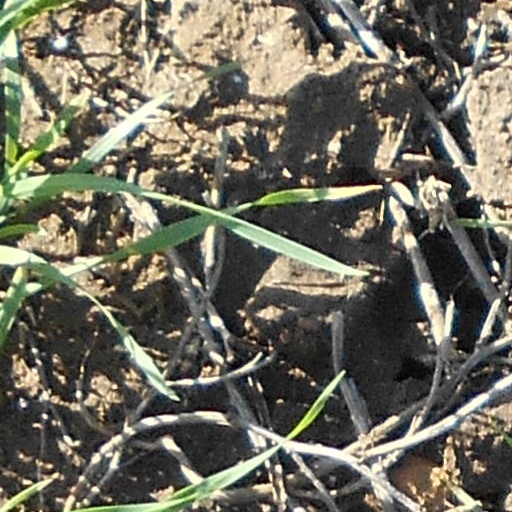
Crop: wheat